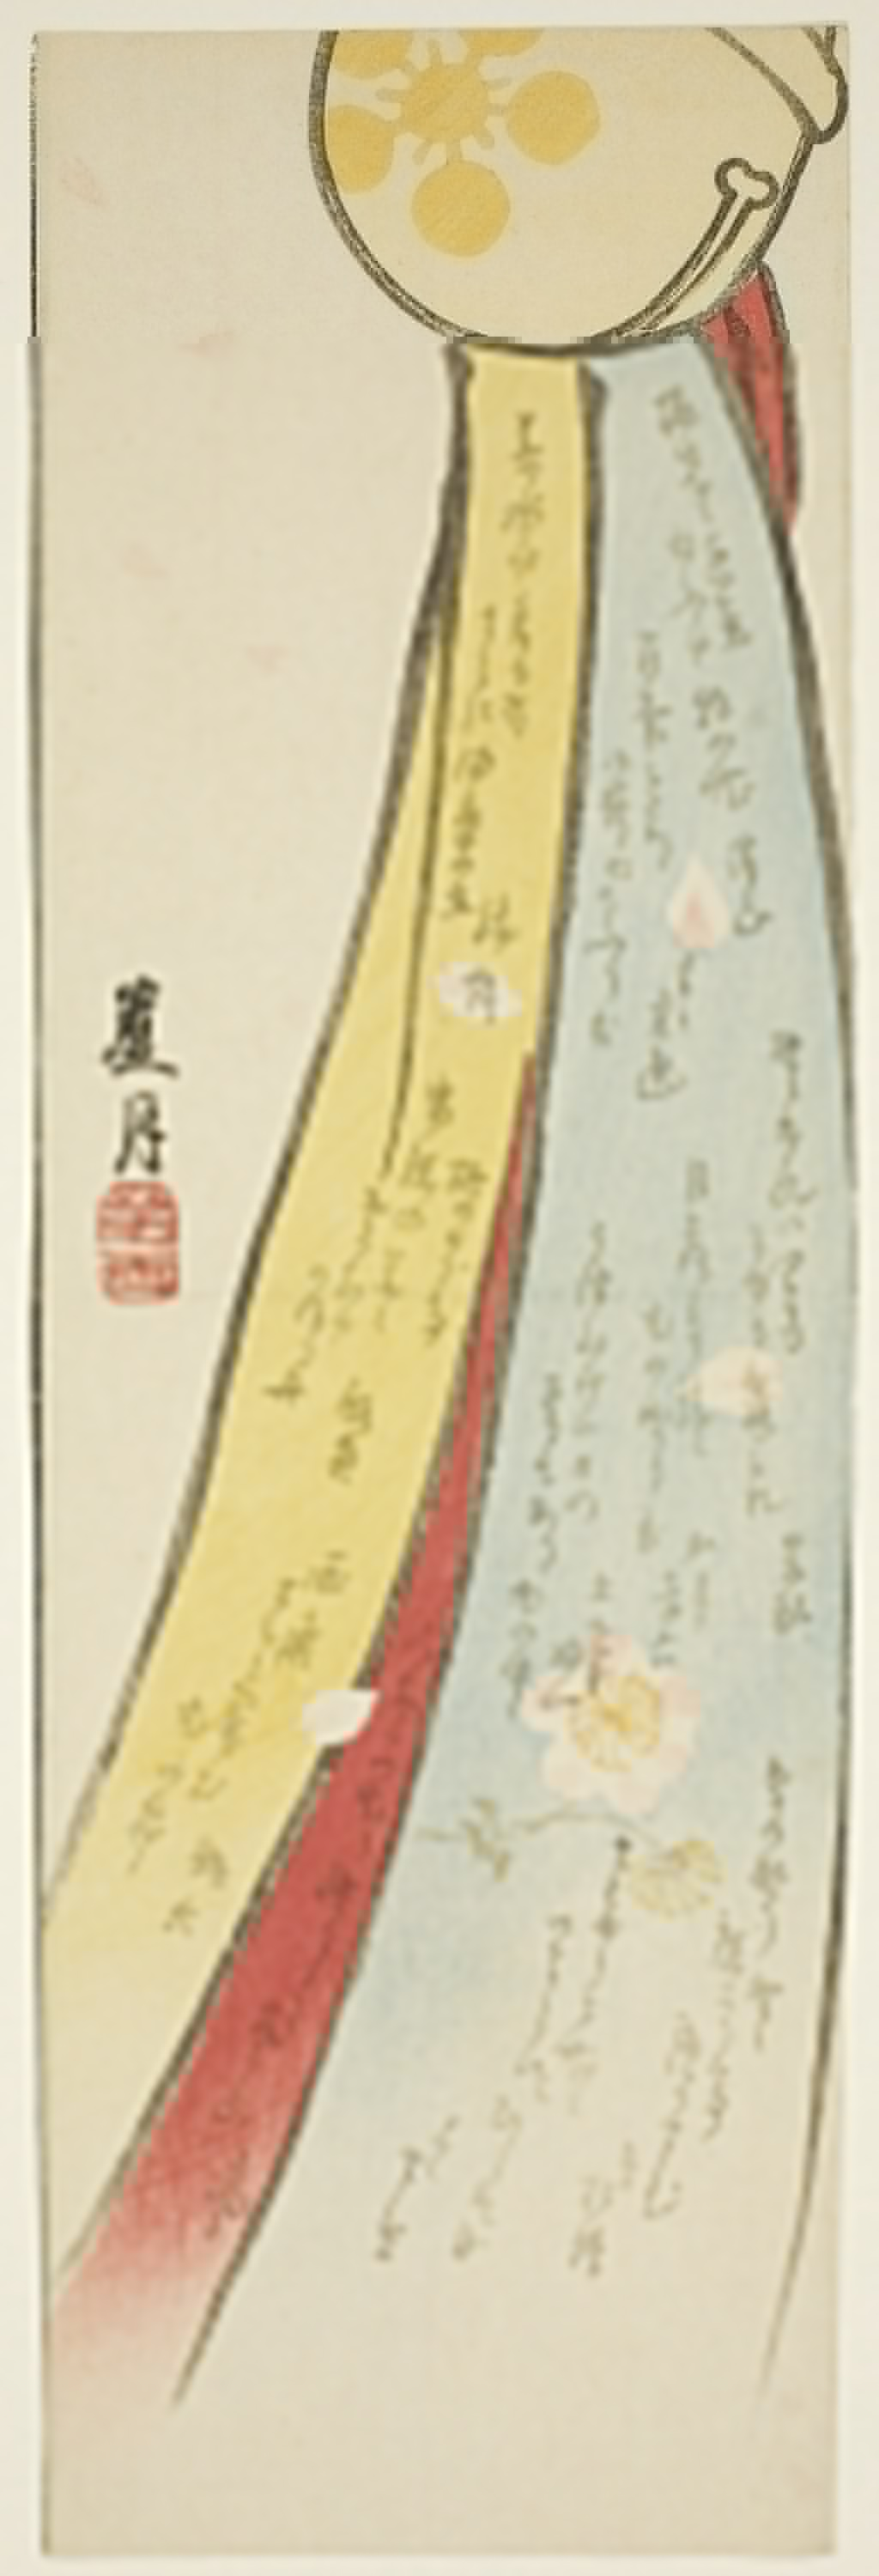
Chicago Museum, Asian Art, Tenman Shrine Bell, Nakagawa Rogetsu